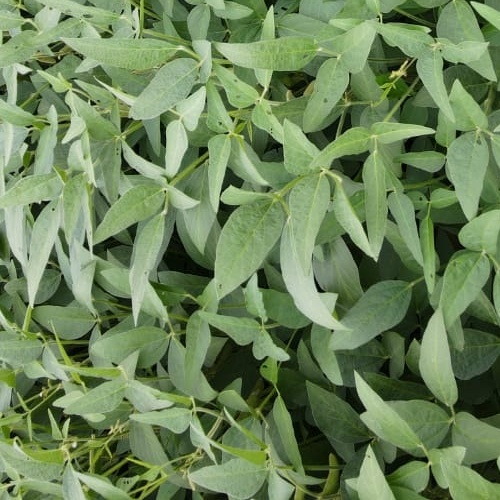
Label: Diabrotica_speciosa